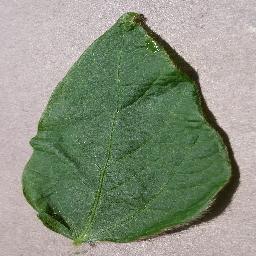
Label: Soybean___healthy